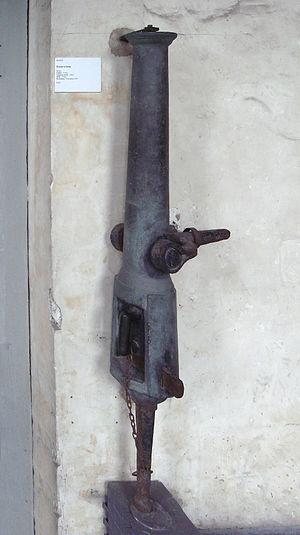
Un pierrier à boîte est un type de pierrier à chargement par la culasse inventé au XIVᵉ siècle, pouvant pivoter sur un émerillon. Le chargement est effectué en insérant une chambre amovible ayant la forme d’un mug, contenant la poudre à canon et le projectile. Plusieurs chambres peuvent être préparées à l’avance, ce qui permet d’obtenir une cadence de tir relativement élevée en les utilisant successivement, ce qui en fait une arme efficace pour un rôle antipersonnel. Le pierrier à boîte a été utilisé pendant plusieurs siècles, tant en Europe qu’en Asie et en Afrique.